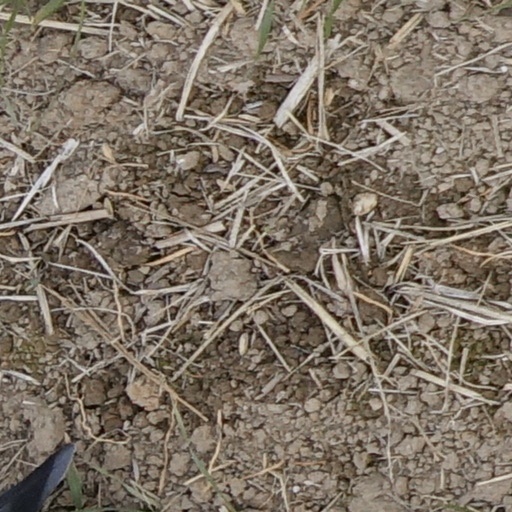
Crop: wheat